Reactions to the 2023 Israeli judicial reform

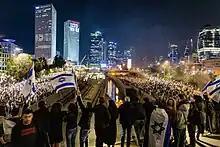
Protesters block Ayalon Highway in Tel Aviv, 26 March 2023

The proposed reforms have led to large-scale street protests across Israel. According to organizers, on 11 February 2023, approximately 145,000 people protested in Tel Aviv, with another 83,000 in other areas across the country, including in Jerusalem, Haifa, and the West Bank. On 13 February 2023, approximately 80,000 people protested in Jerusalem against the judicial reforms. Israel's centrist, centre-left, and left-wing opposition parties have organized the protests with grassroots activists. The protests were cited as examples of the political polarization that has been growing in Israel, and has increased during Netanyahu's sixth term as the Israeli prime minister.